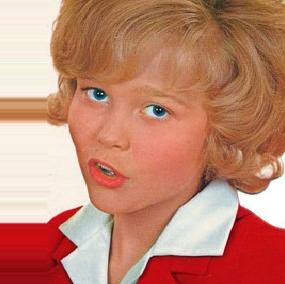
Age: 10